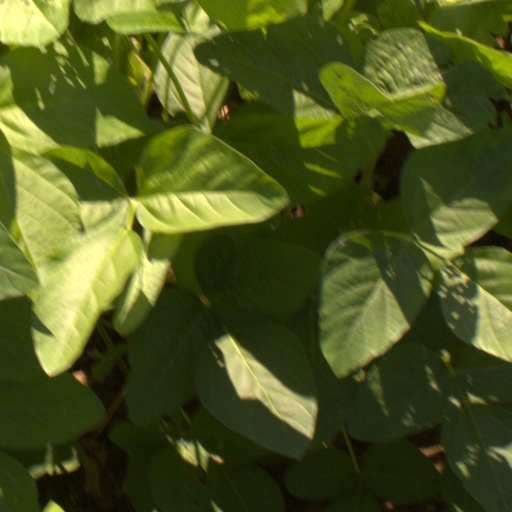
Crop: soybean